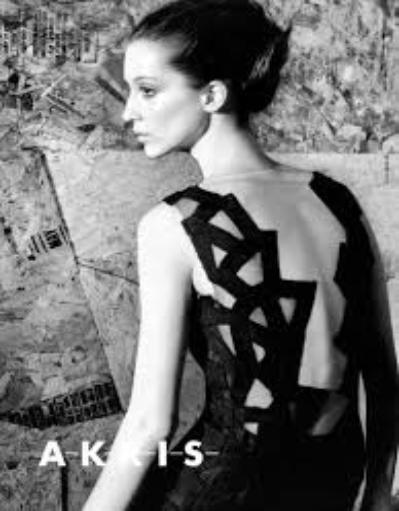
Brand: Akris
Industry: Clothes